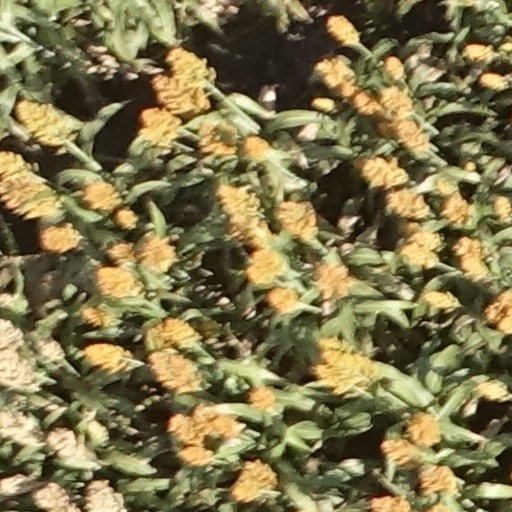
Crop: sorghum